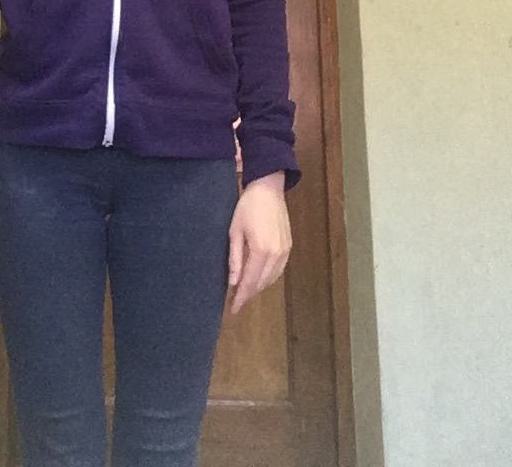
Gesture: no_gesture